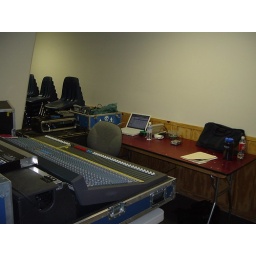
i really like to nest. this is foh in lake chorpus christi at cross camp